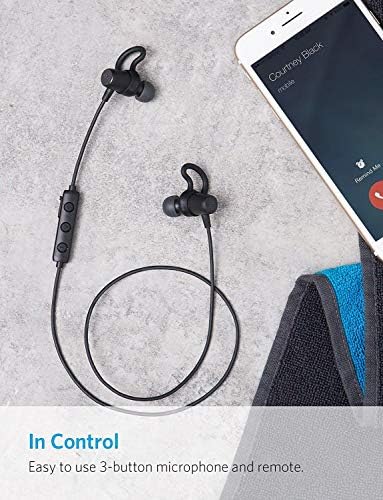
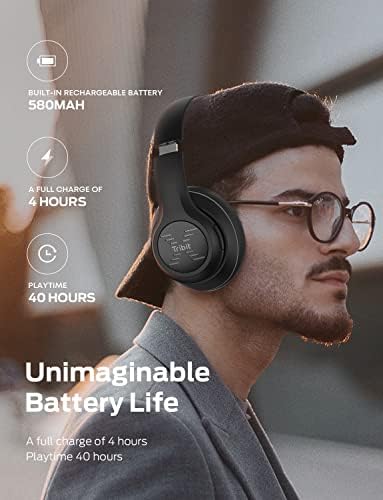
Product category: headphones
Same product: no